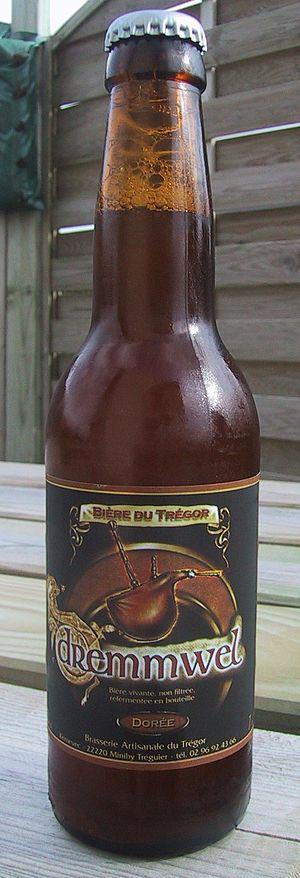
Cet article présente une liste de marques de bière brassées en France.